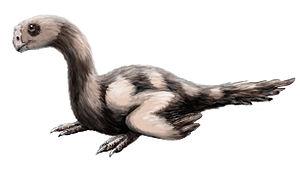
Deinonychosauria, les déinonychosaures, est un clade éteint de théropodes connu du Jurassique supérieur jusqu'à la fin du Crétacé. Ces carnivores se reconnaissent à la longue griffe en forme de faucille qu'ils portent sur le second orteil de leurs pattes postérieures. Ce clade se subdivise en deux familles, les dromæosauridés et les troodontidés.
Microvenator est un genre éteint de petits dinosaures à plumes de la famille des Caenagnathidae. Il a vécu au Montana et au Wyoming, au cours du Crétacé inférieur. Le genre est encore mal connu car ses restes fossiles sont peu nombreux, assez fragmentaires et appartiennent à un juvénile.